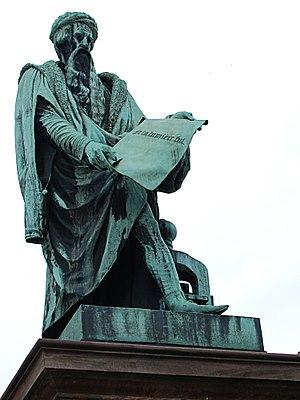
Statue de Gutenberg à Strasbourg